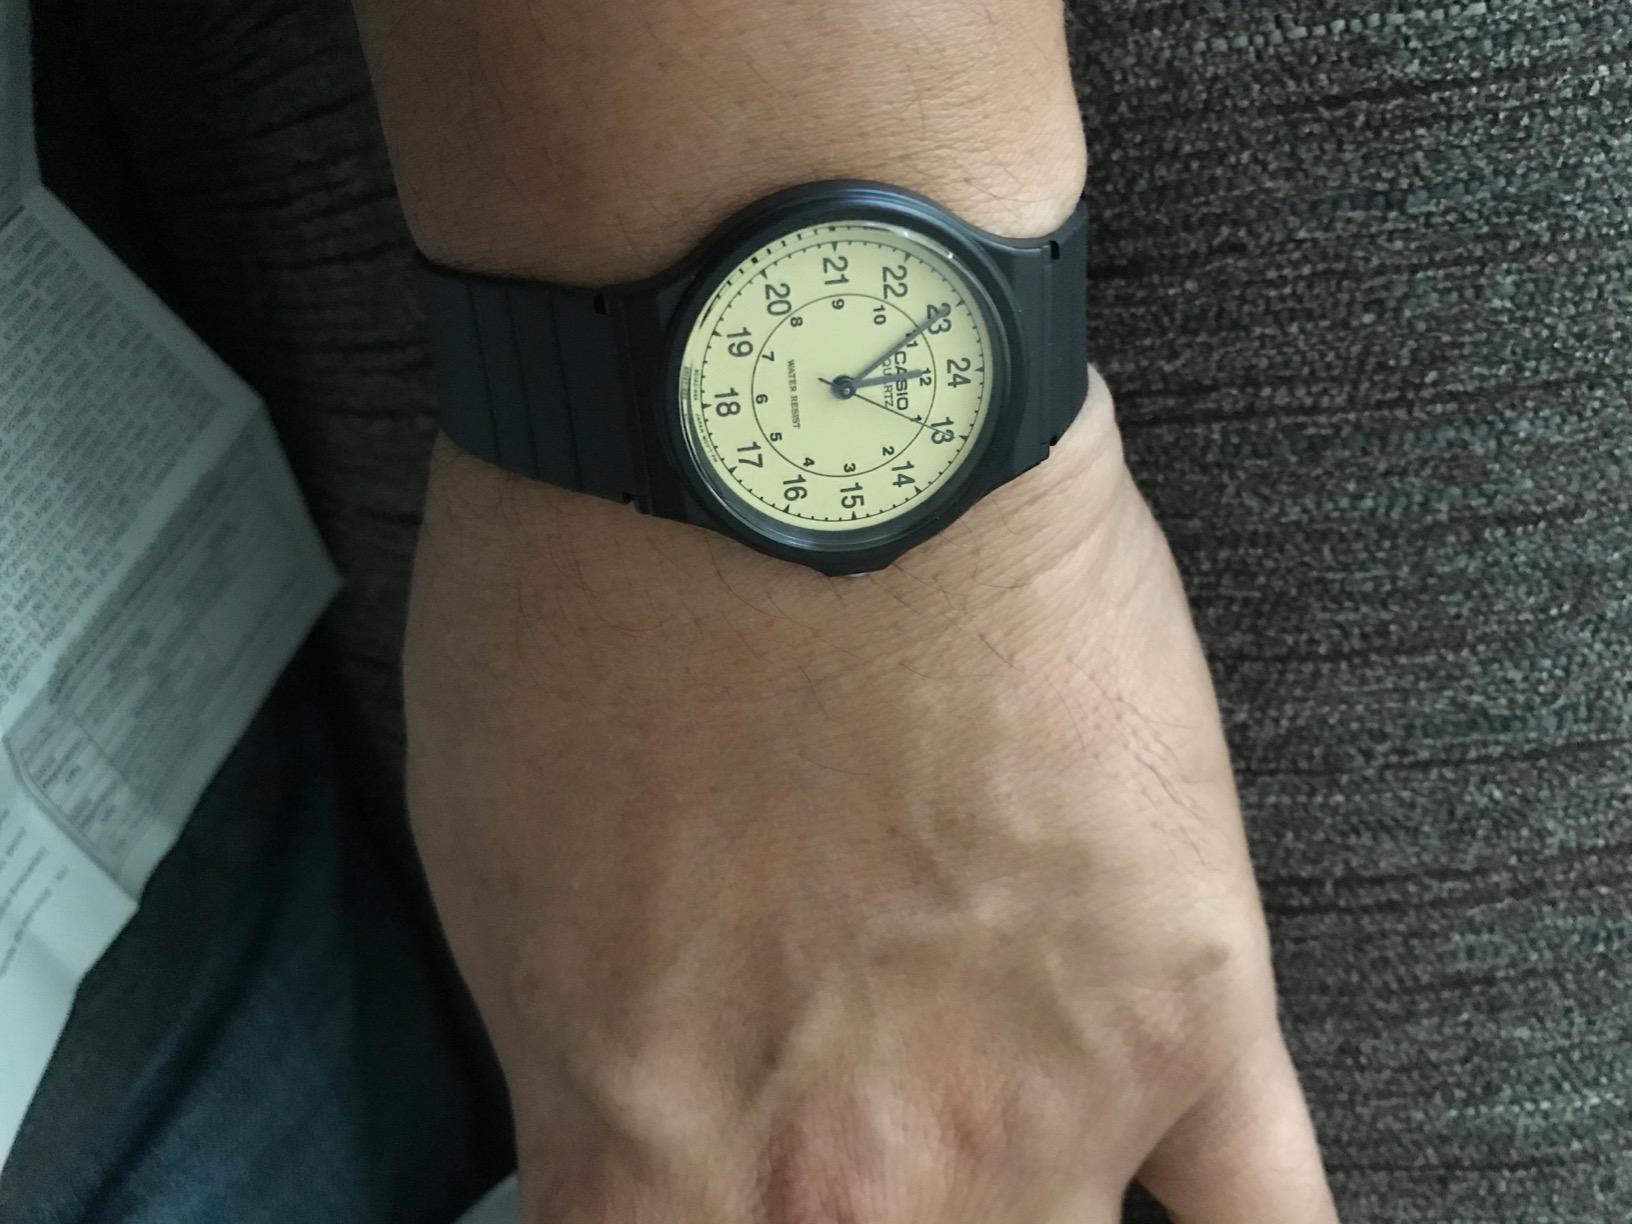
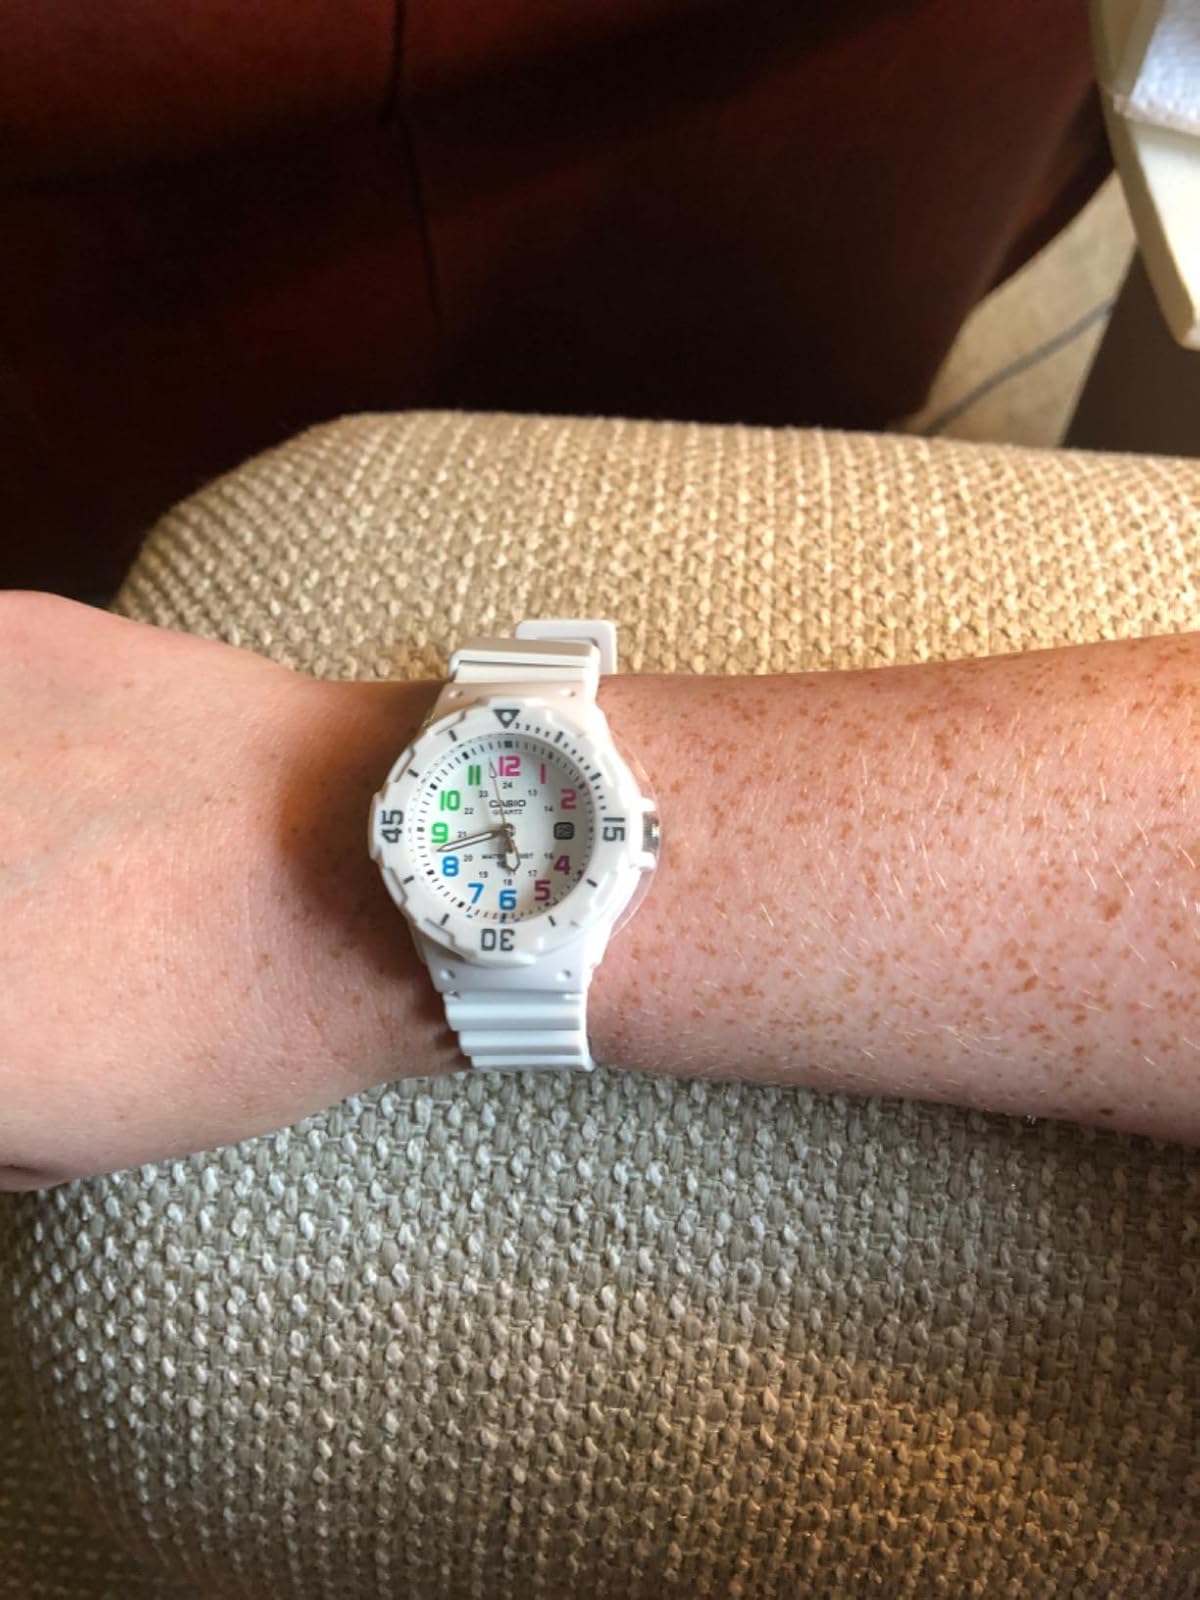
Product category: accessories_watch
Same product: no